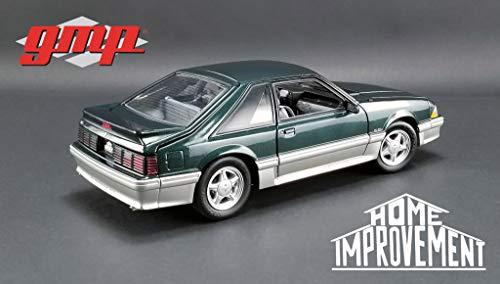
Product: GMP 1:18 Home Improvement (1991-99 TV Series) - 1991 Ford Mustang GT - Deep Emerald Green GMP-18920
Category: Toys & Games | Dress Up & Pretend Play | Pretend Play
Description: Opening hood, doors, and rear hatch.
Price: $139.95
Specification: ProductDimensions:9.5x4x2.5inches|ItemWeight:3.2pounds|ShippingWeight:3.2pounds(Viewshippingratesandpolicies)|ASIN:B082QSZKKK|Itemmodelnumber:GMP-18920|Manufacturerrecommendedage:14yearsandup